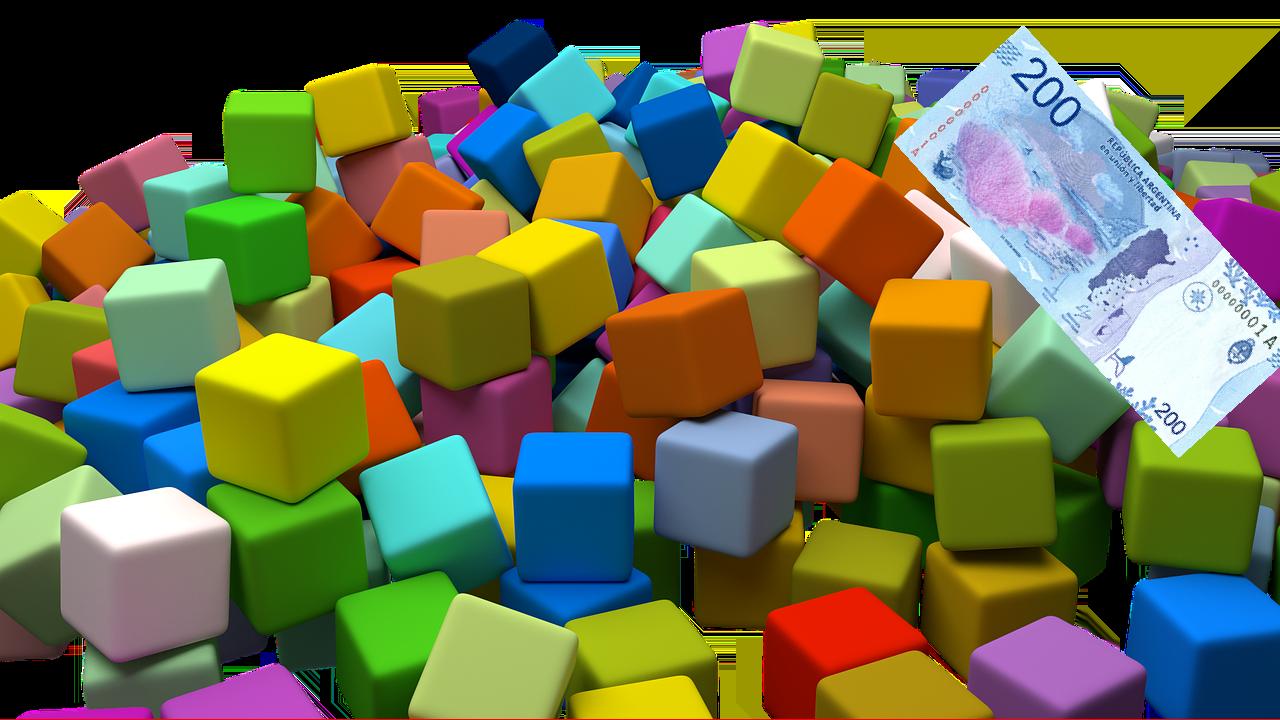
Denominación: 200